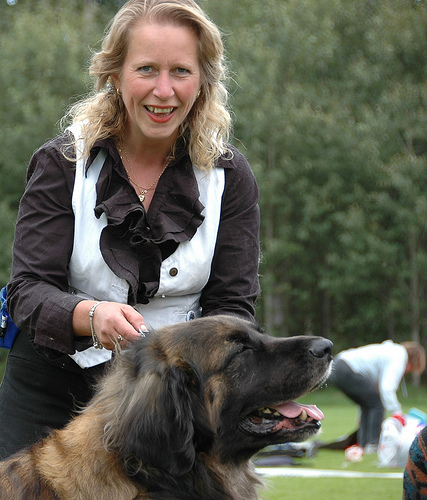
Animal: dog
Breed: leonberger